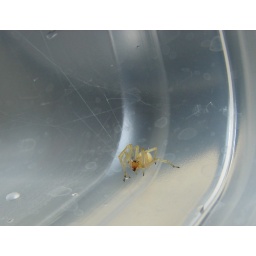
making a web in a plastic bowl... It's most likely a yellow sac spider. thanks dcbprime for the info :)